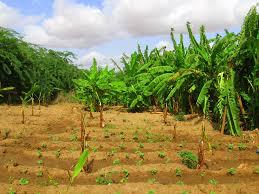
Ndizi zimepandwa shambani. Hizi ndizi zinafanya vizuri sana. Ni ndizi ambazo zinaitaji kunyunyiziwa maji ili ziweze kufaulu. Ni ndizi ambazo zitaondoa njaa katika taifa letu la Kenya.